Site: brandenburg
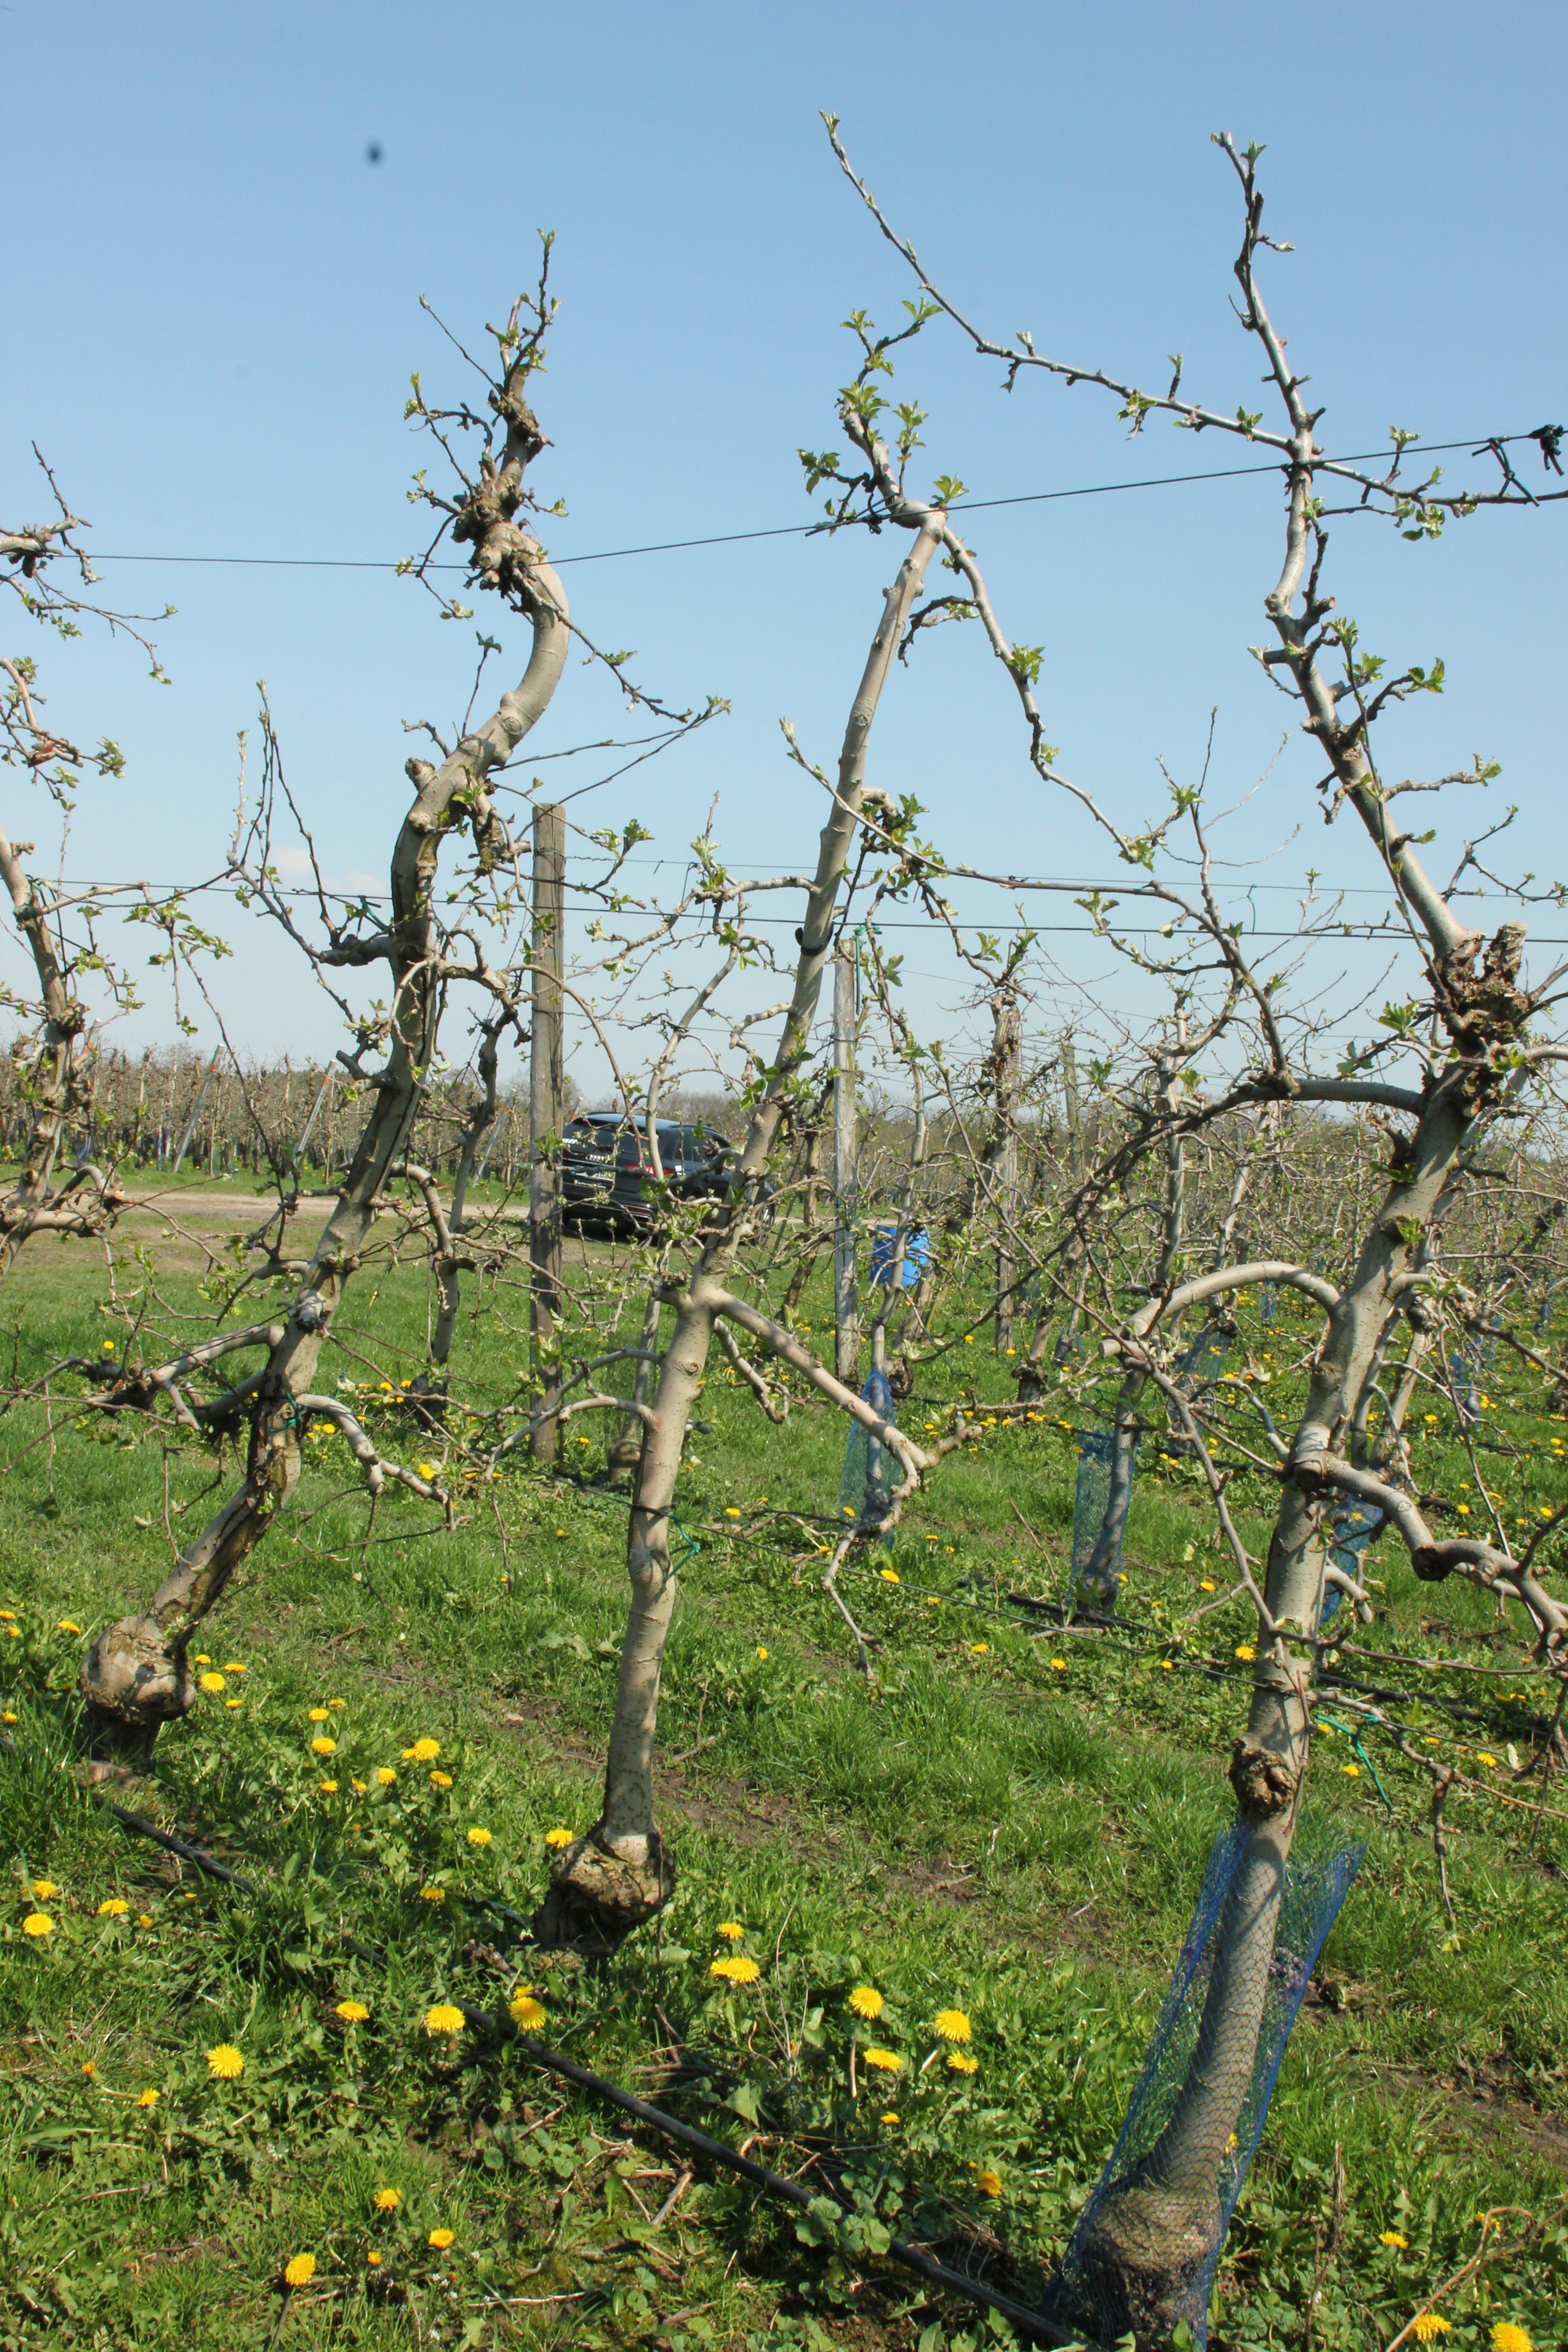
Growth stage (BBCH 56): Inflorescence emergence